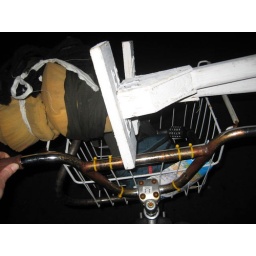
stilts in my bike basket